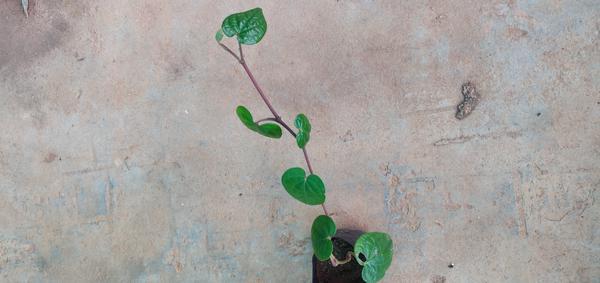
Plant: Betel